Abdul Latif Siddiqui

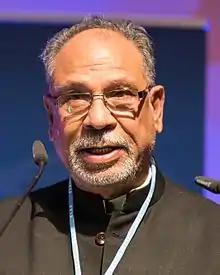
Siddiqui in 2014

Abdul Latif Siddiqui (born 18 December 1937) is a former Bangladesh Awami League politician. He is a former Jatiya Sangsad member representing the Tangail-4 constituency. He served as the Minister of Textiles and Jute in the second Hasina ministry and Minister of Posts, Telecommunications and Information Technology in the third Hasina ministry.